Describe the emotion expressed in this image:  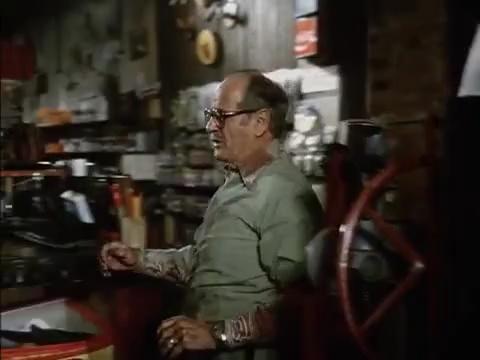
This person displays Suffering, valence and arousal with low intensity.